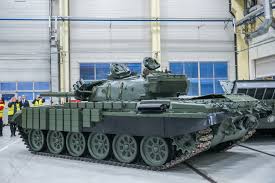
Label: Tank